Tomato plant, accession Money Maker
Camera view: vertical (180 deg); turntable rotation: 120 degrees
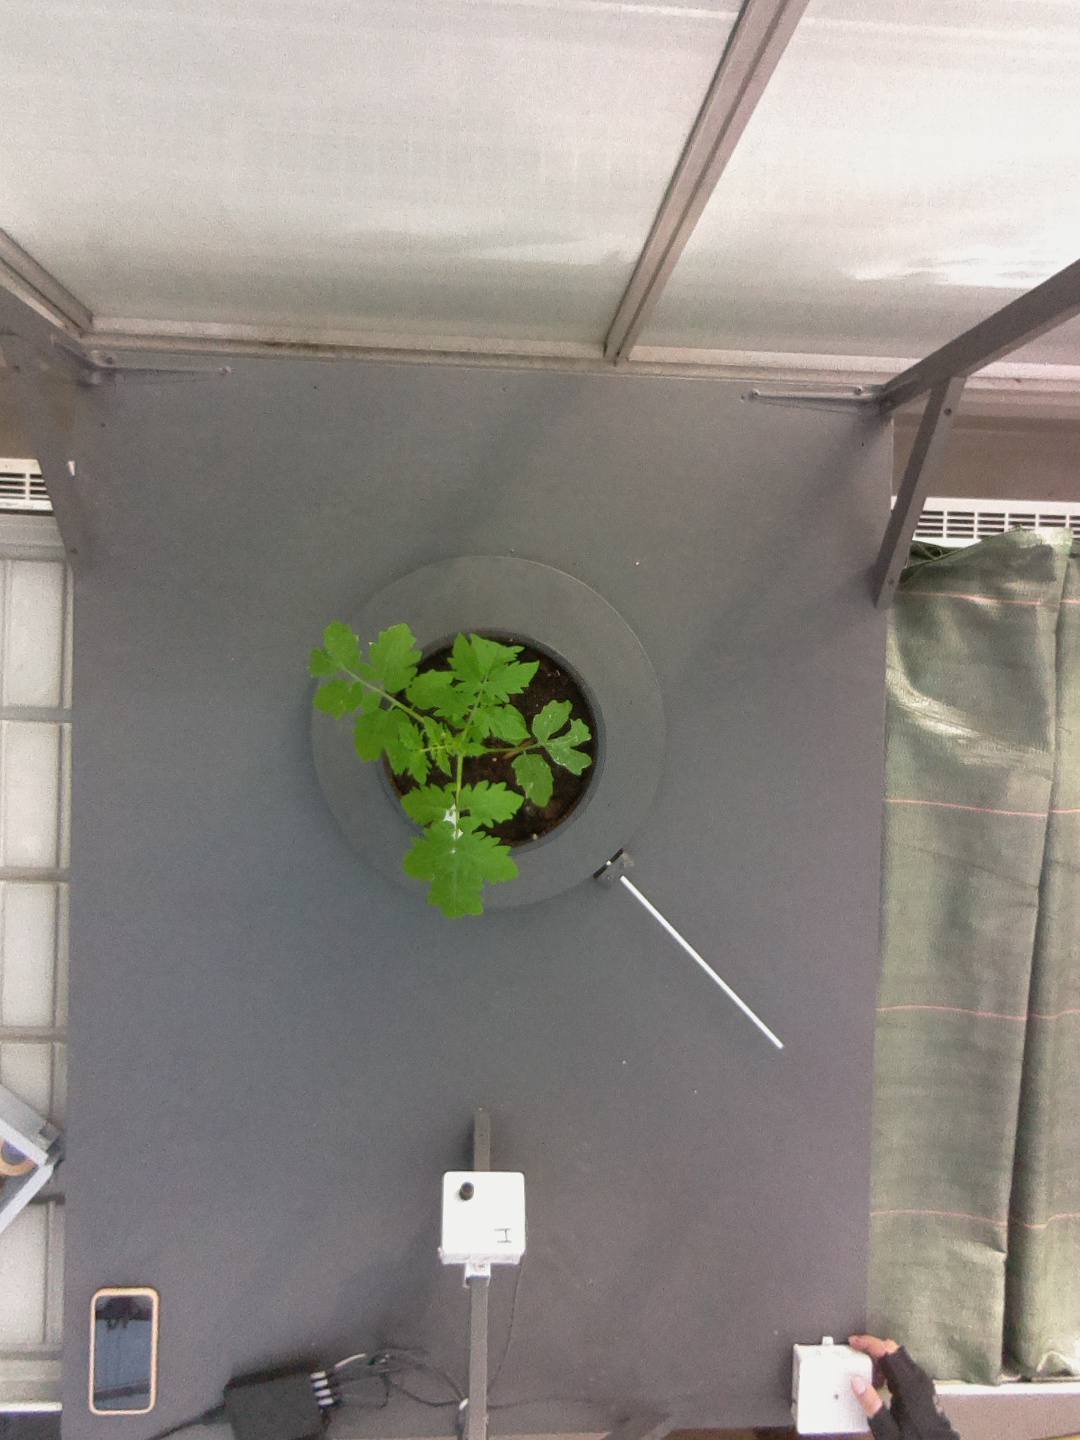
BBCH growth stage 13: 6 of true leaves visible